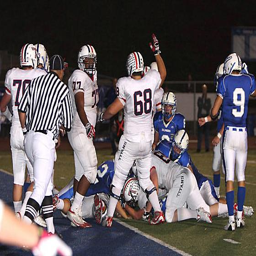
touchdown ? the referee runs in for a closer look .